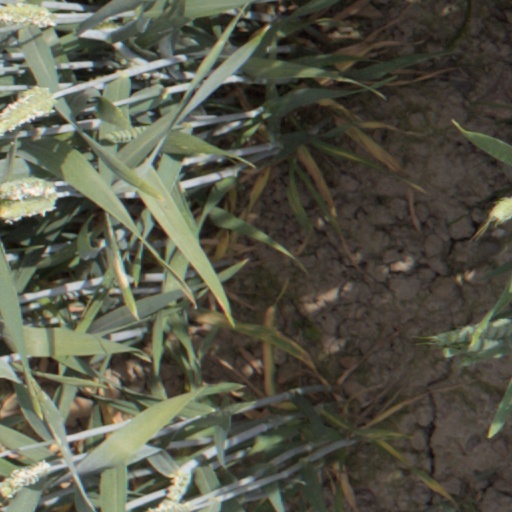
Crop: wheat